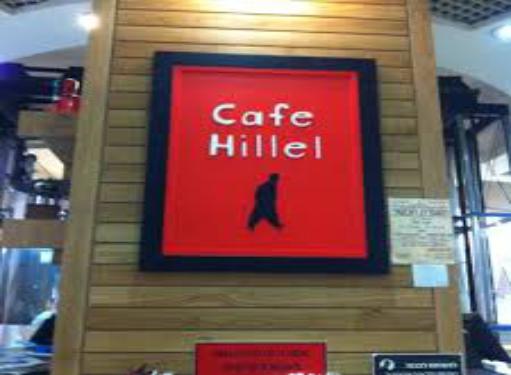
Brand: Cafe Hillel
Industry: Food